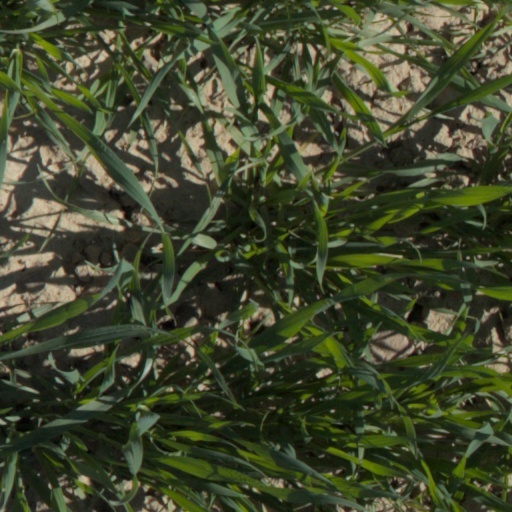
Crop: wheat